Paçoca de amendoim

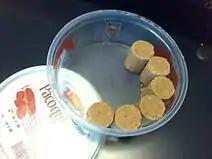
Cork shaped paçocas

Paçoca de amendoin is a brazilian candy typical from São Paulo cuisine, originating in the interior of São Paulo. It is made out of ground peanuts, sugar, honey and salt. Some recipes also add flour, such as corn flour, oat flour or cassava flour. Typical of the São Paulo Caipira cuisine, it is also present in other states in the country, such as Minas Gerais and Paraná, being either manufactured or home-made. Paçoca is also very common during the Festa Junina, an annual festivity that celebrates the caipira lifestyle in Brazil. It is known for its distinct dry texture and sweet taste, and is one of the most beloved Brazilian candies.